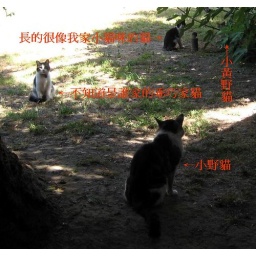
So many cute cats around my apartment.